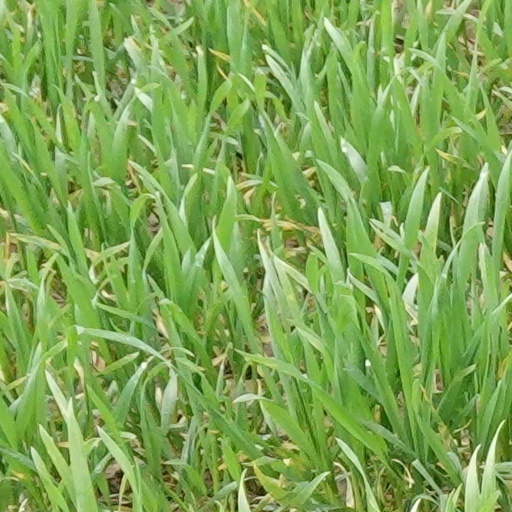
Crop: wheat